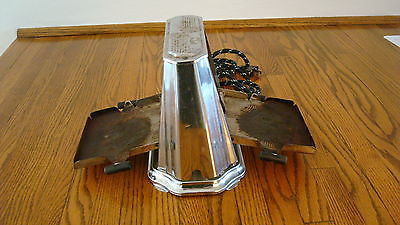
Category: toaster